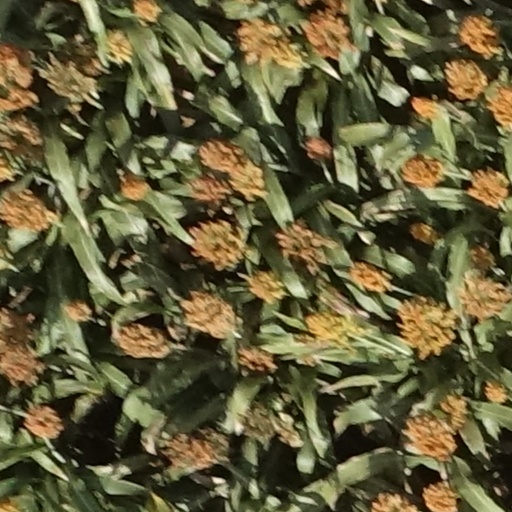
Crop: sorghum